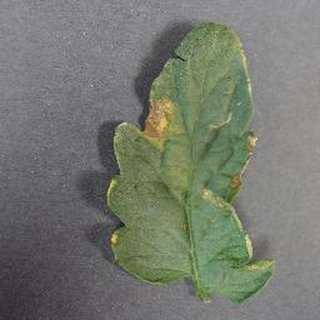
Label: tomato_bacterial_spot